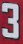
Number: 3